Distorted (TV series)

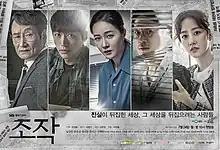
Promotional poster

Distorted is a South Korean television series starring Namkoong Min, Uhm Ji-won, Yoo Jun-sang, Jeon Hye-bin and Moon Sung-keun. It aired on SBS from July 24 to September 12, 2017 on Mondays and Tuesdays at 22:00 (KST) for 32 episodes.